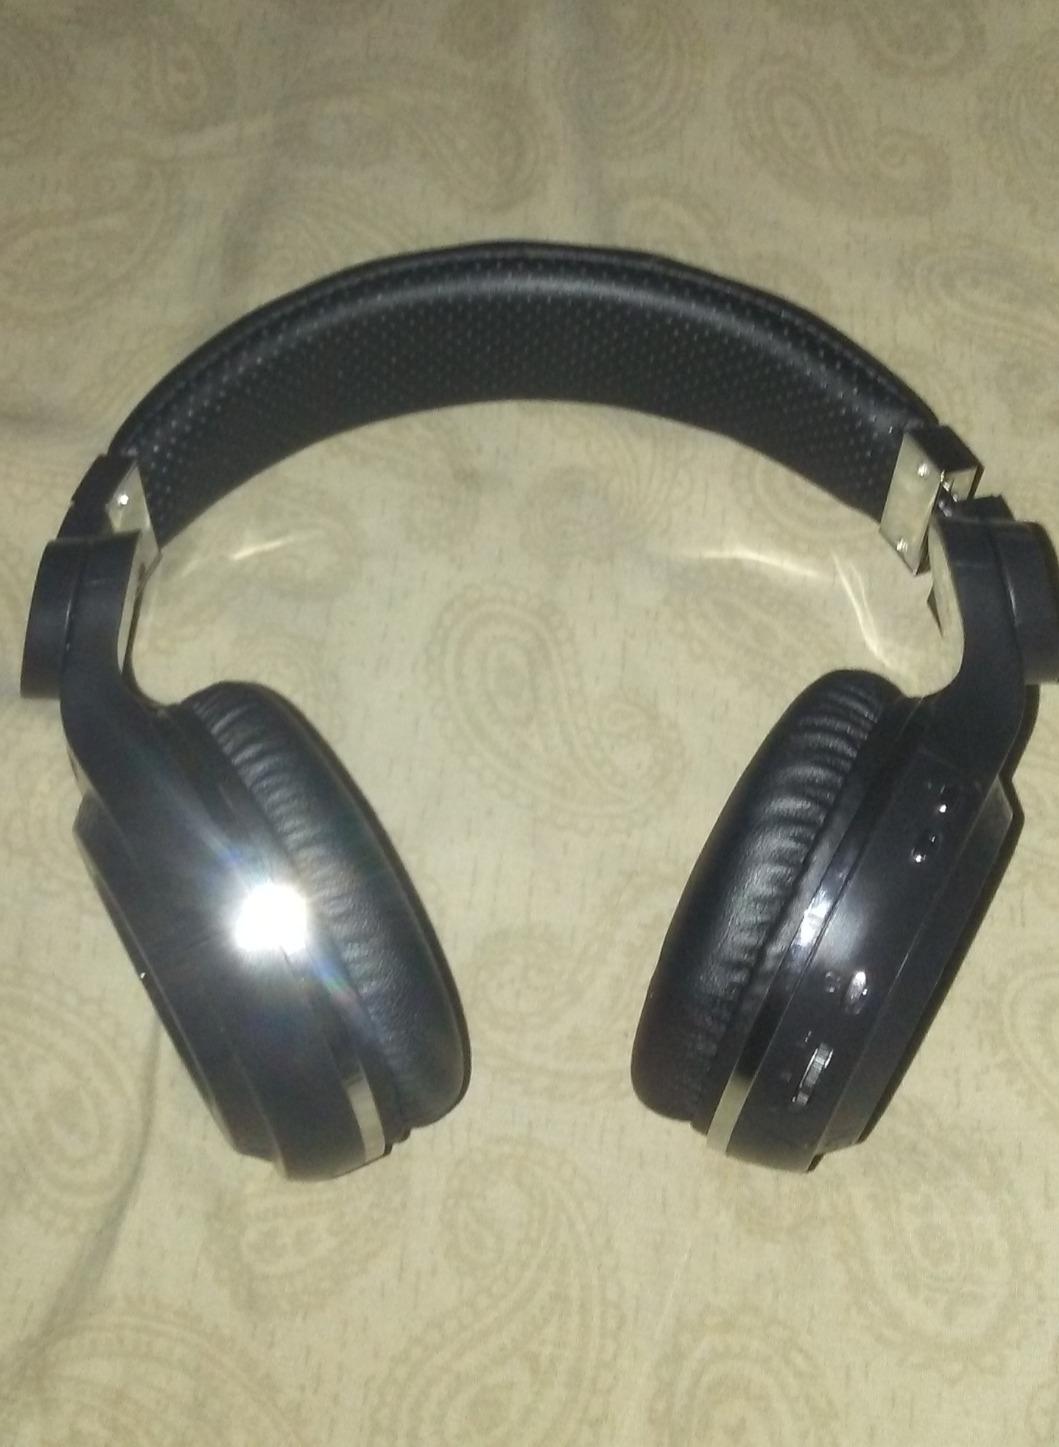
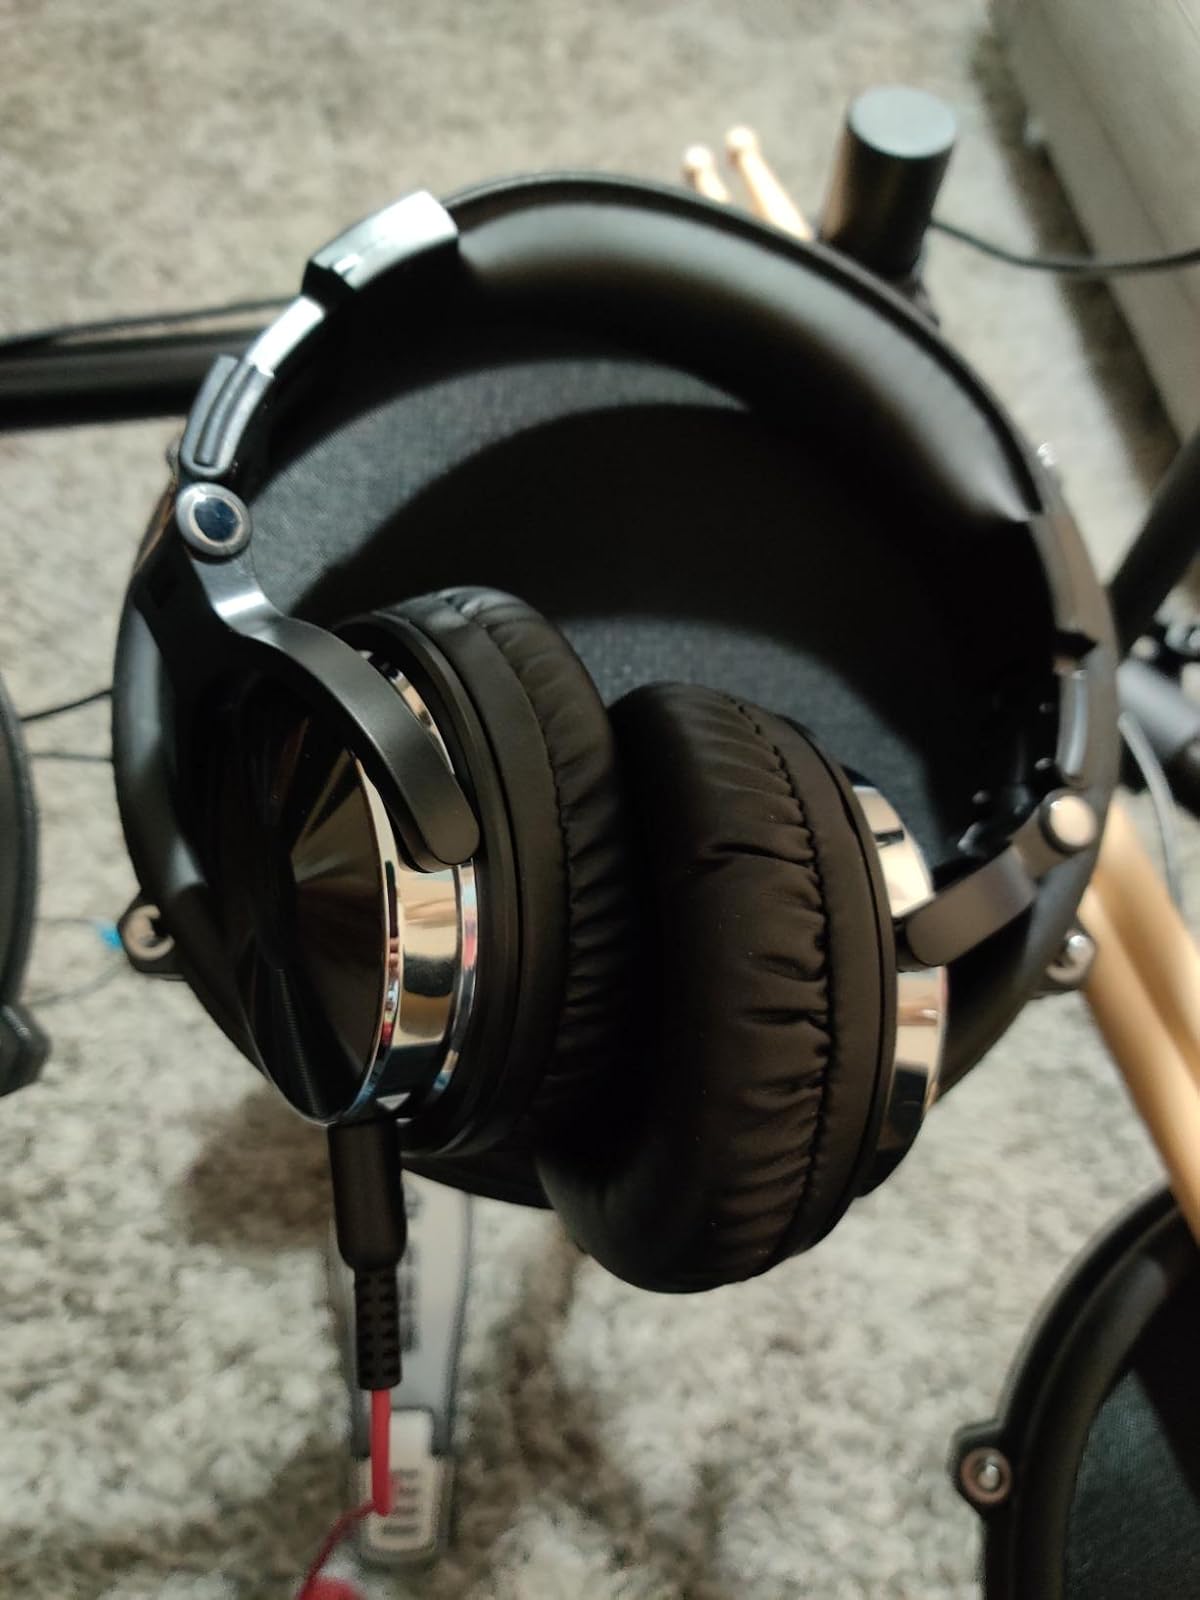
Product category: headphones
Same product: no